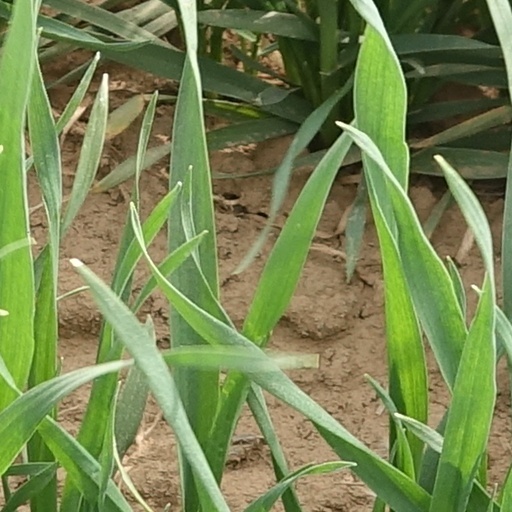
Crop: wheat